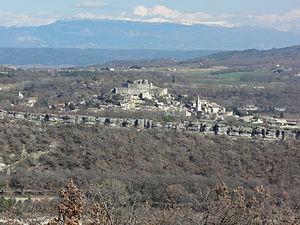
Mane est une commune française, située dans le département des Alpes-de-Haute-Provence en région Provence-Alpes-Côte d'Azur.